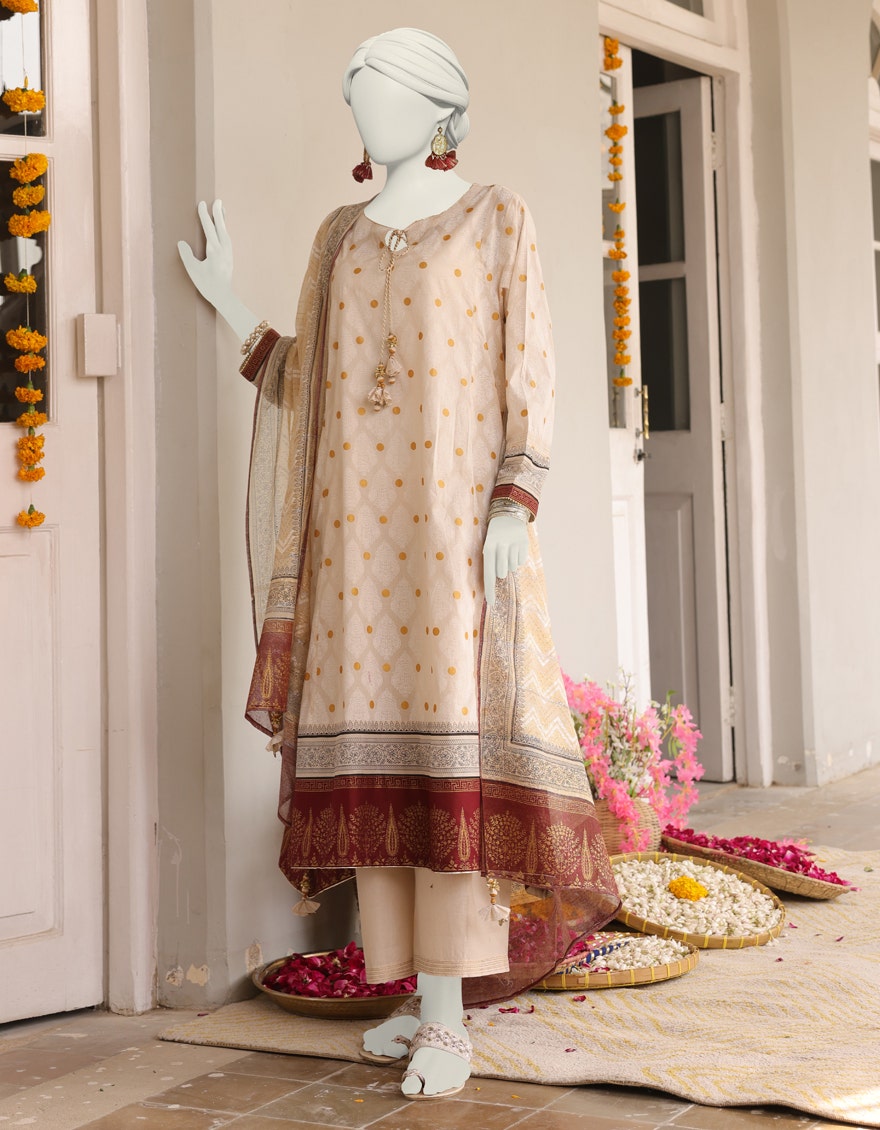
cream maroon kurta pajamas